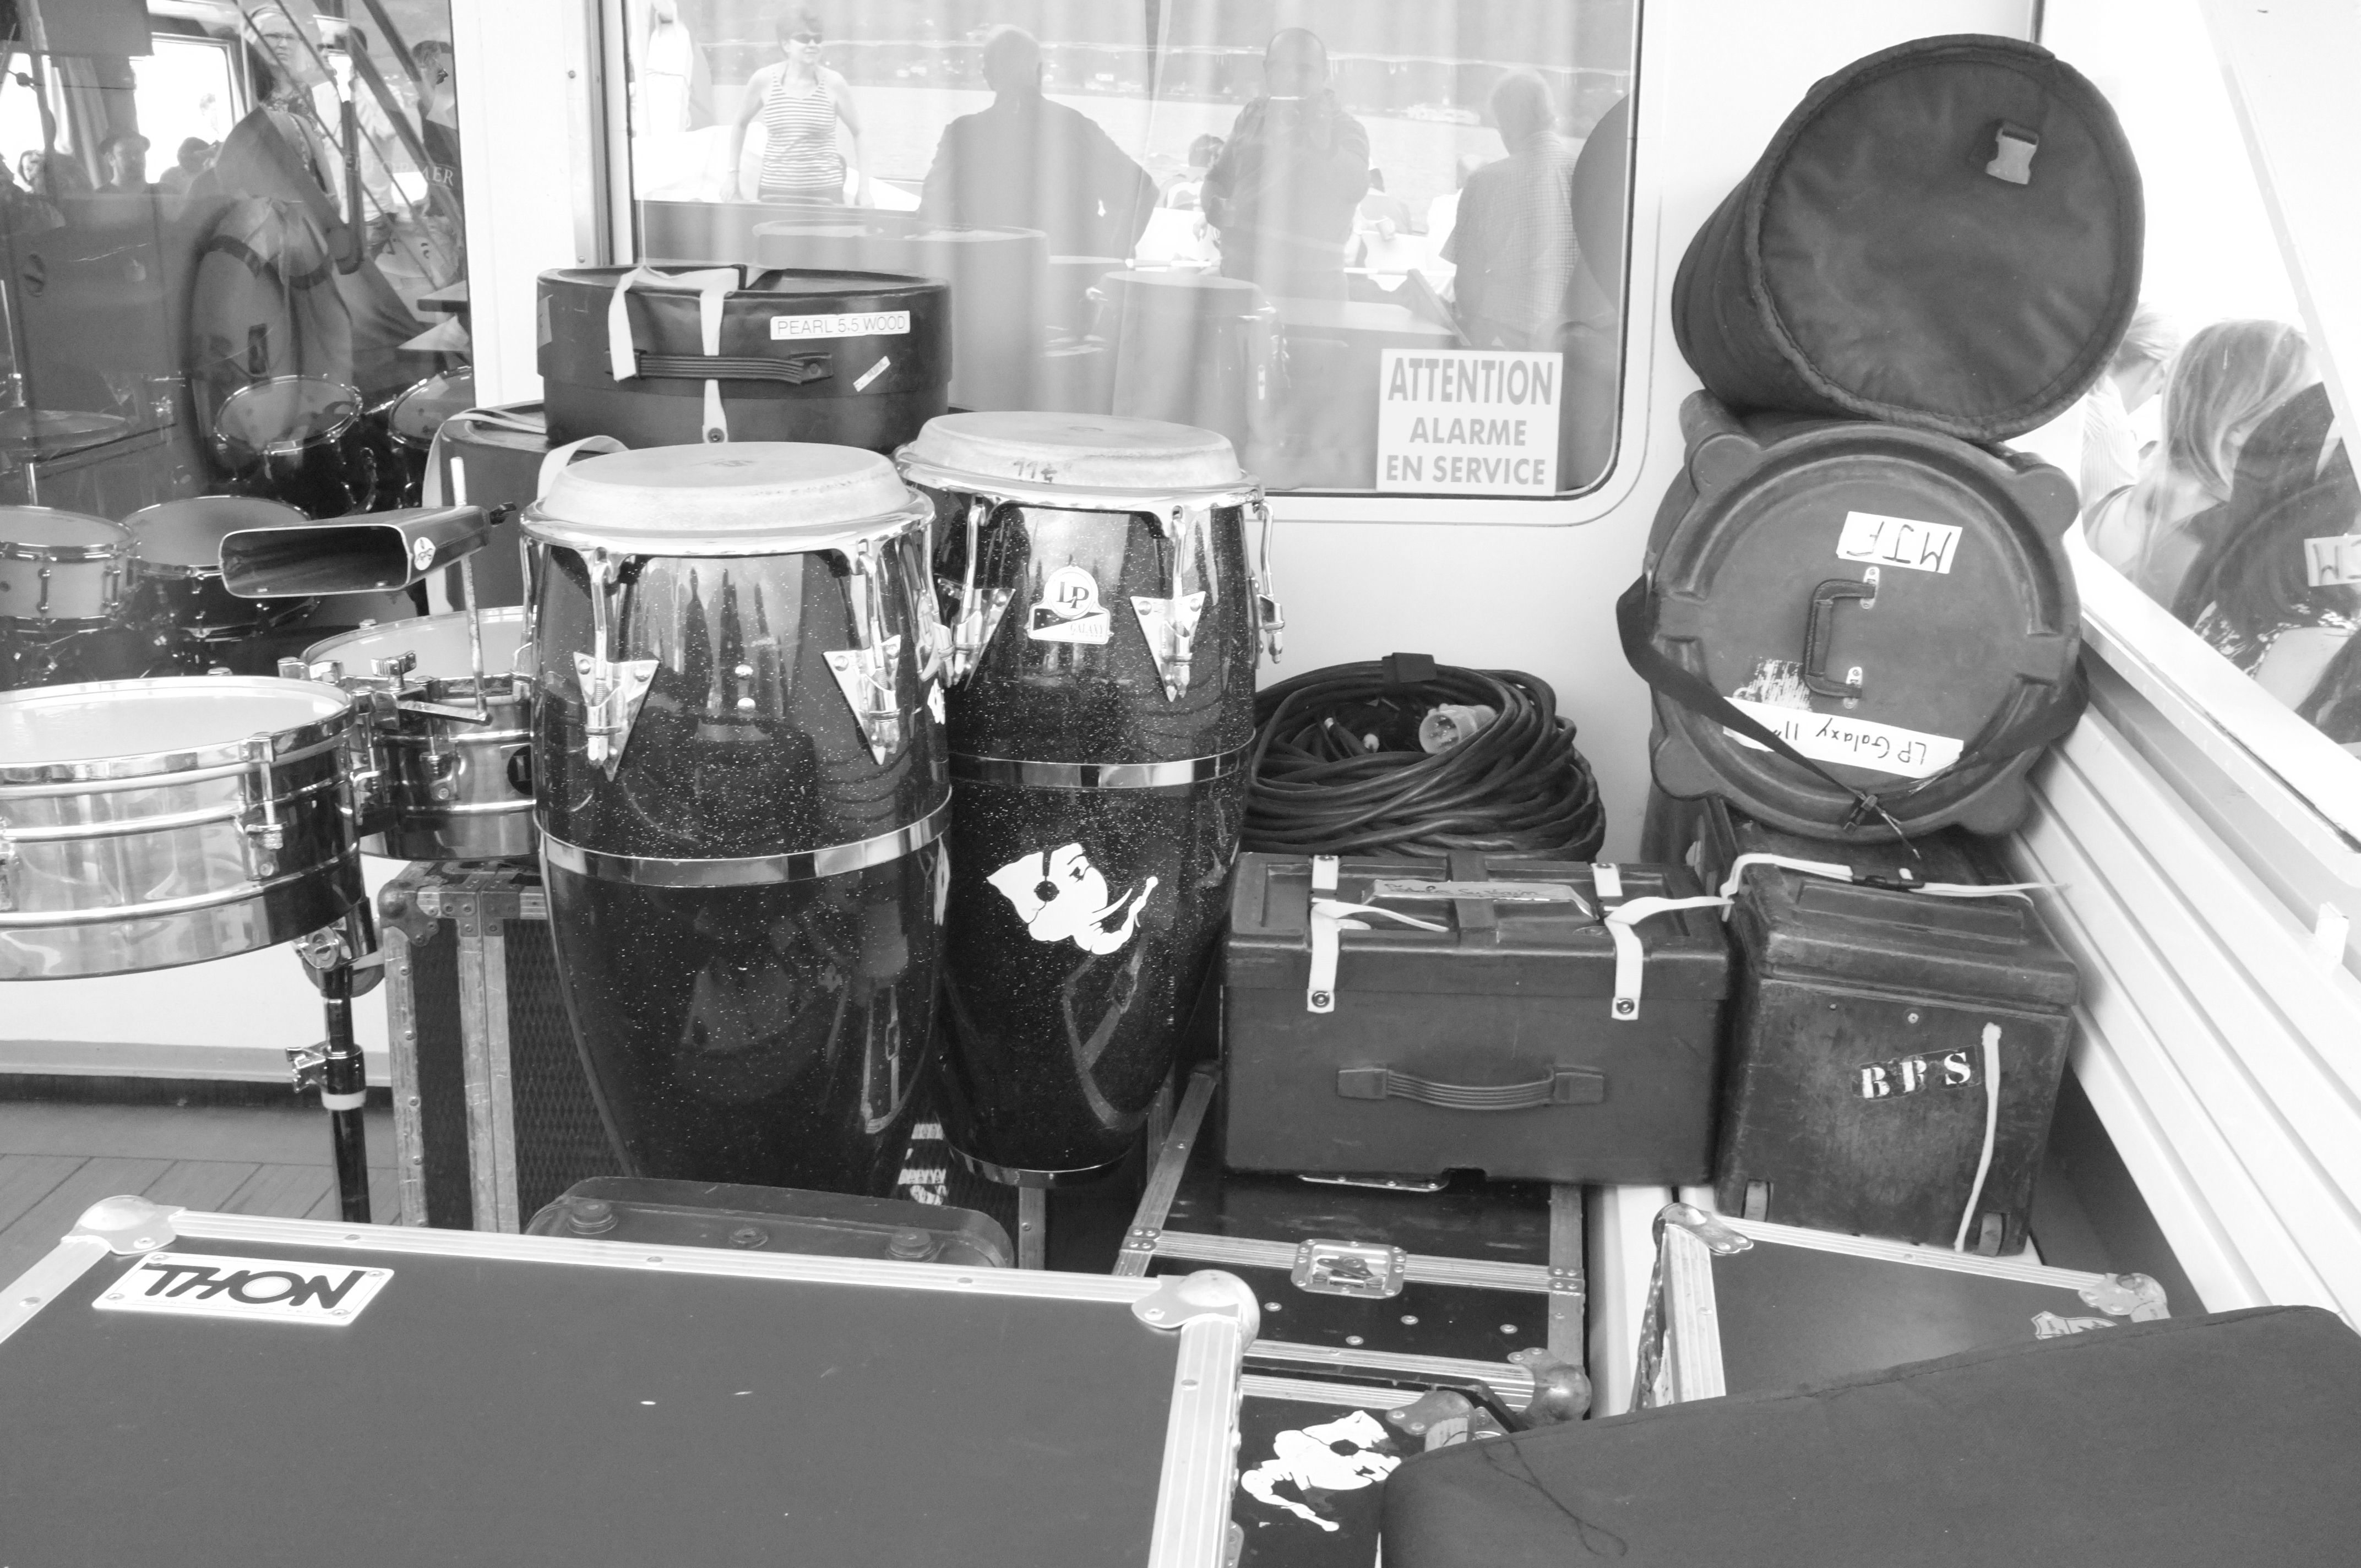
black and white, boat, street, urban, fujifilm, black, monochrome, drum, brand, jazz, 2012, x100, switzerland, fuji, montreux, finepixx100, jazzboat, monochrome photography